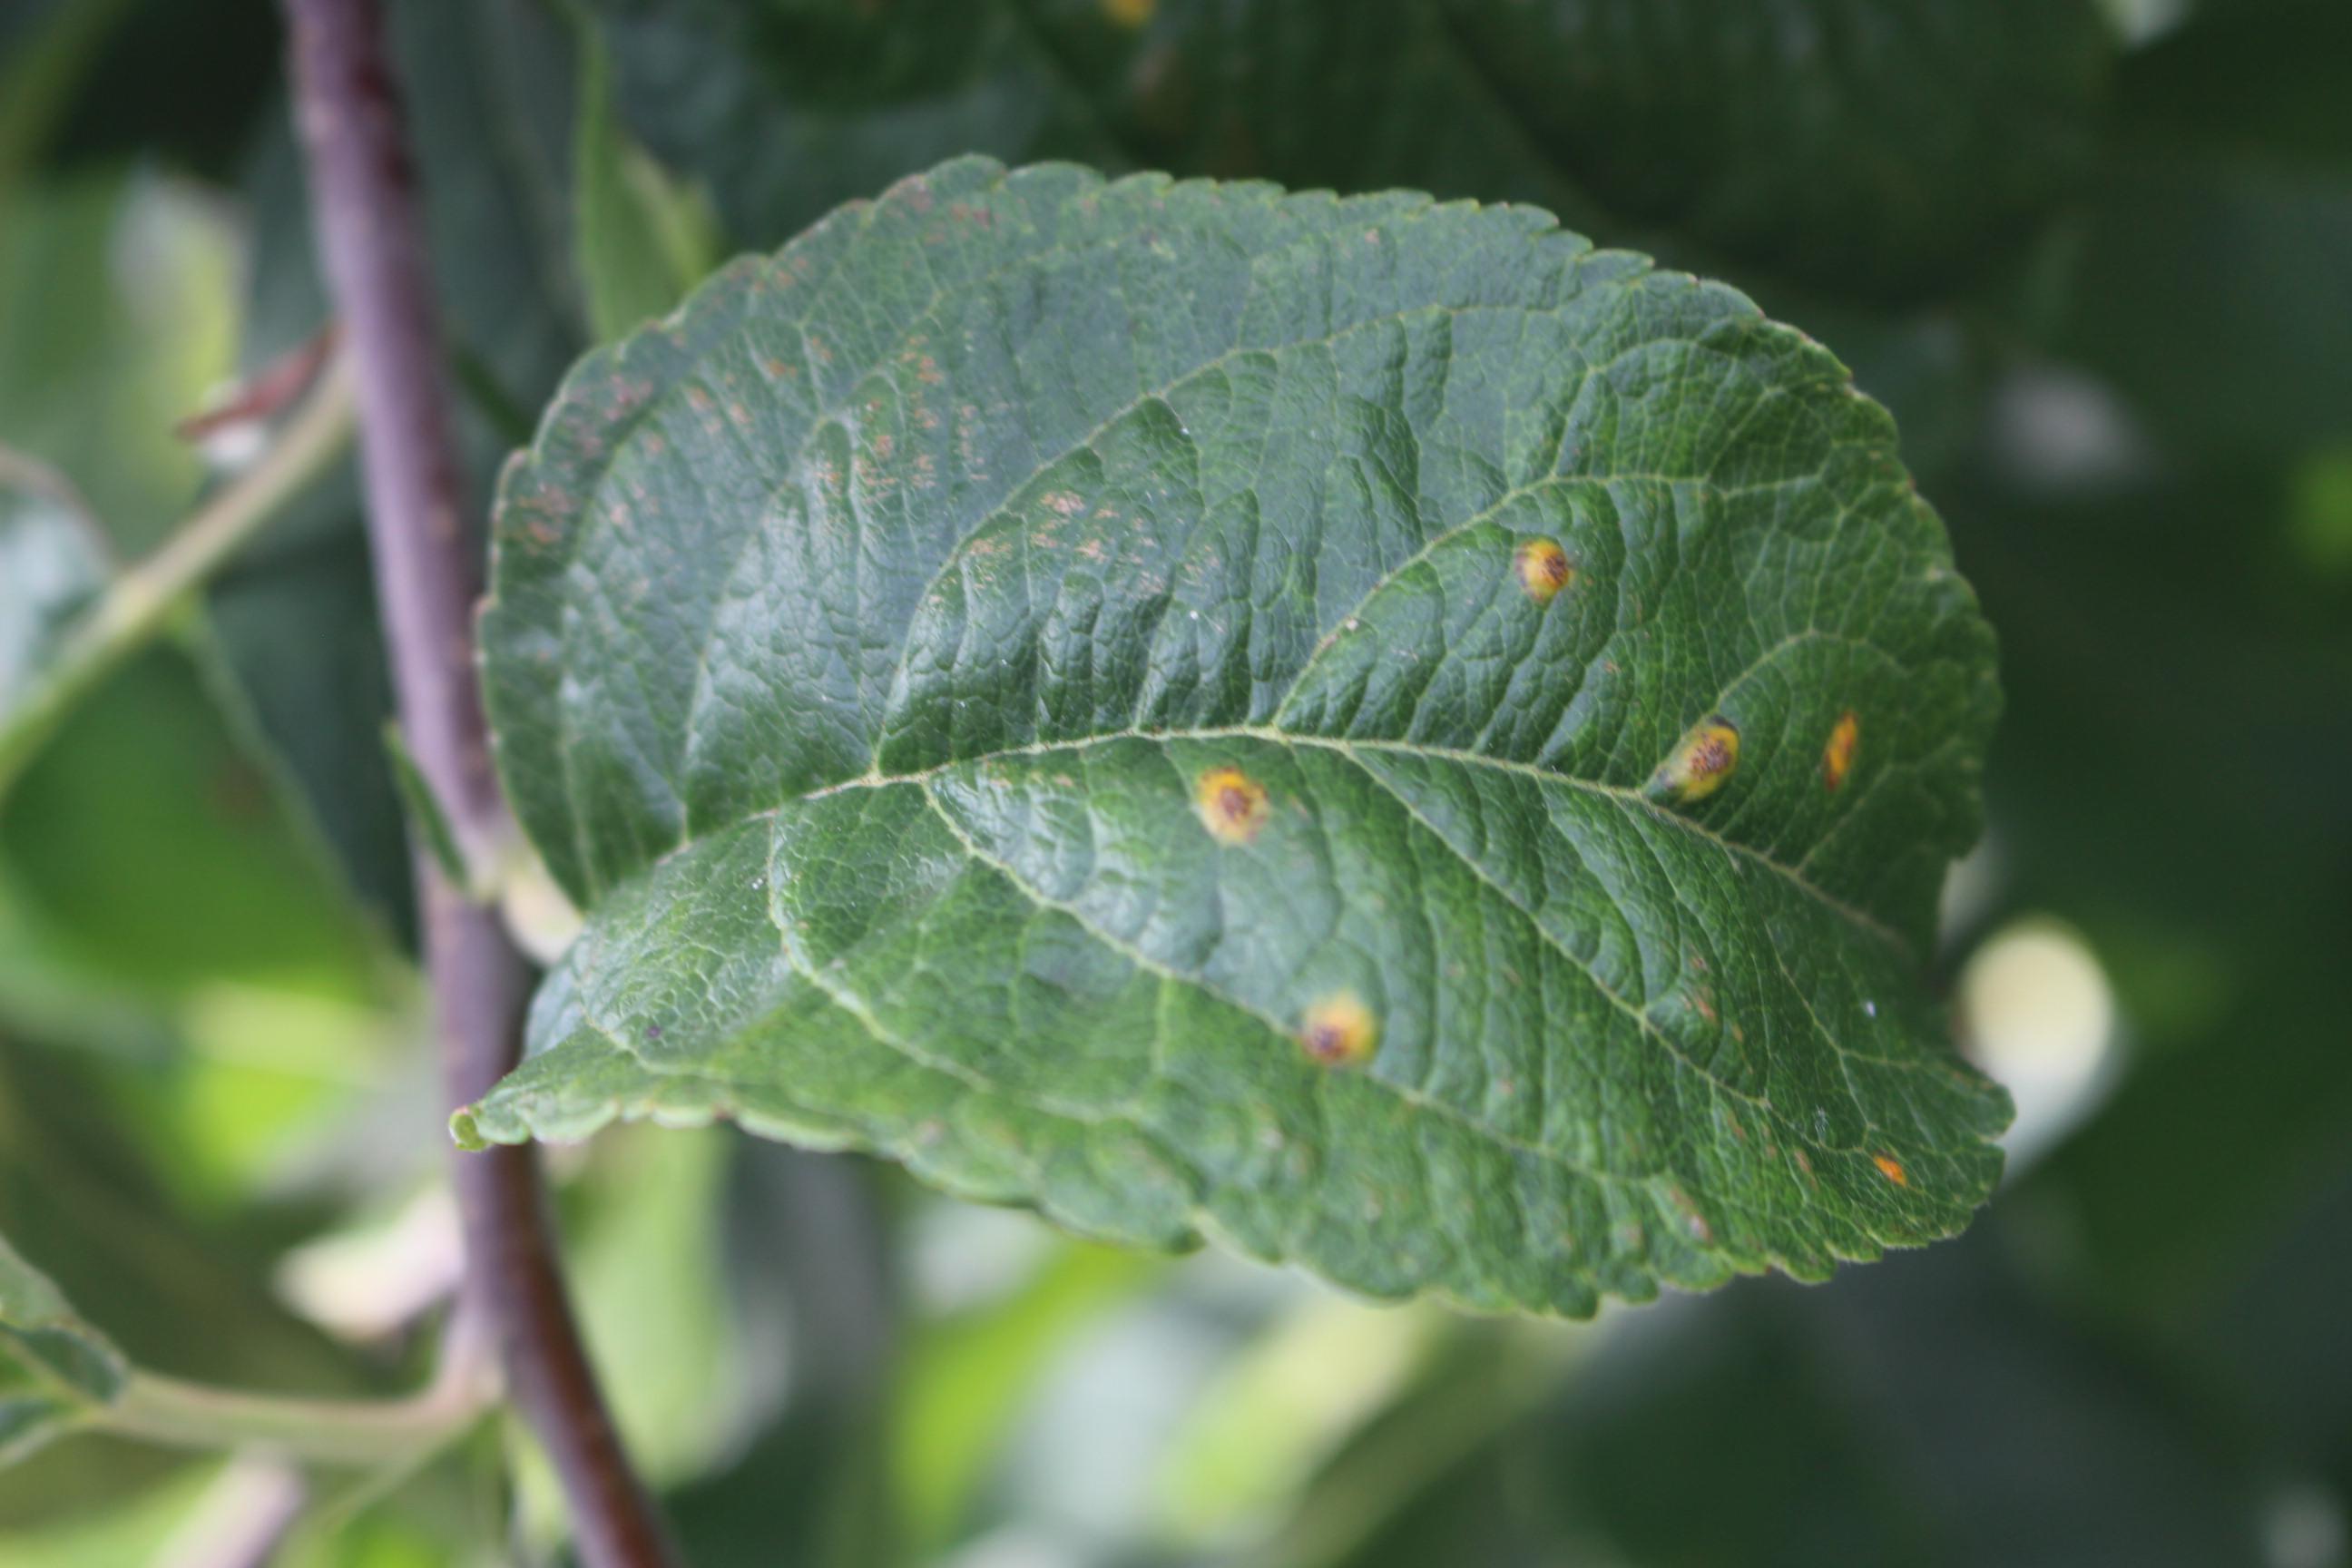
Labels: rust